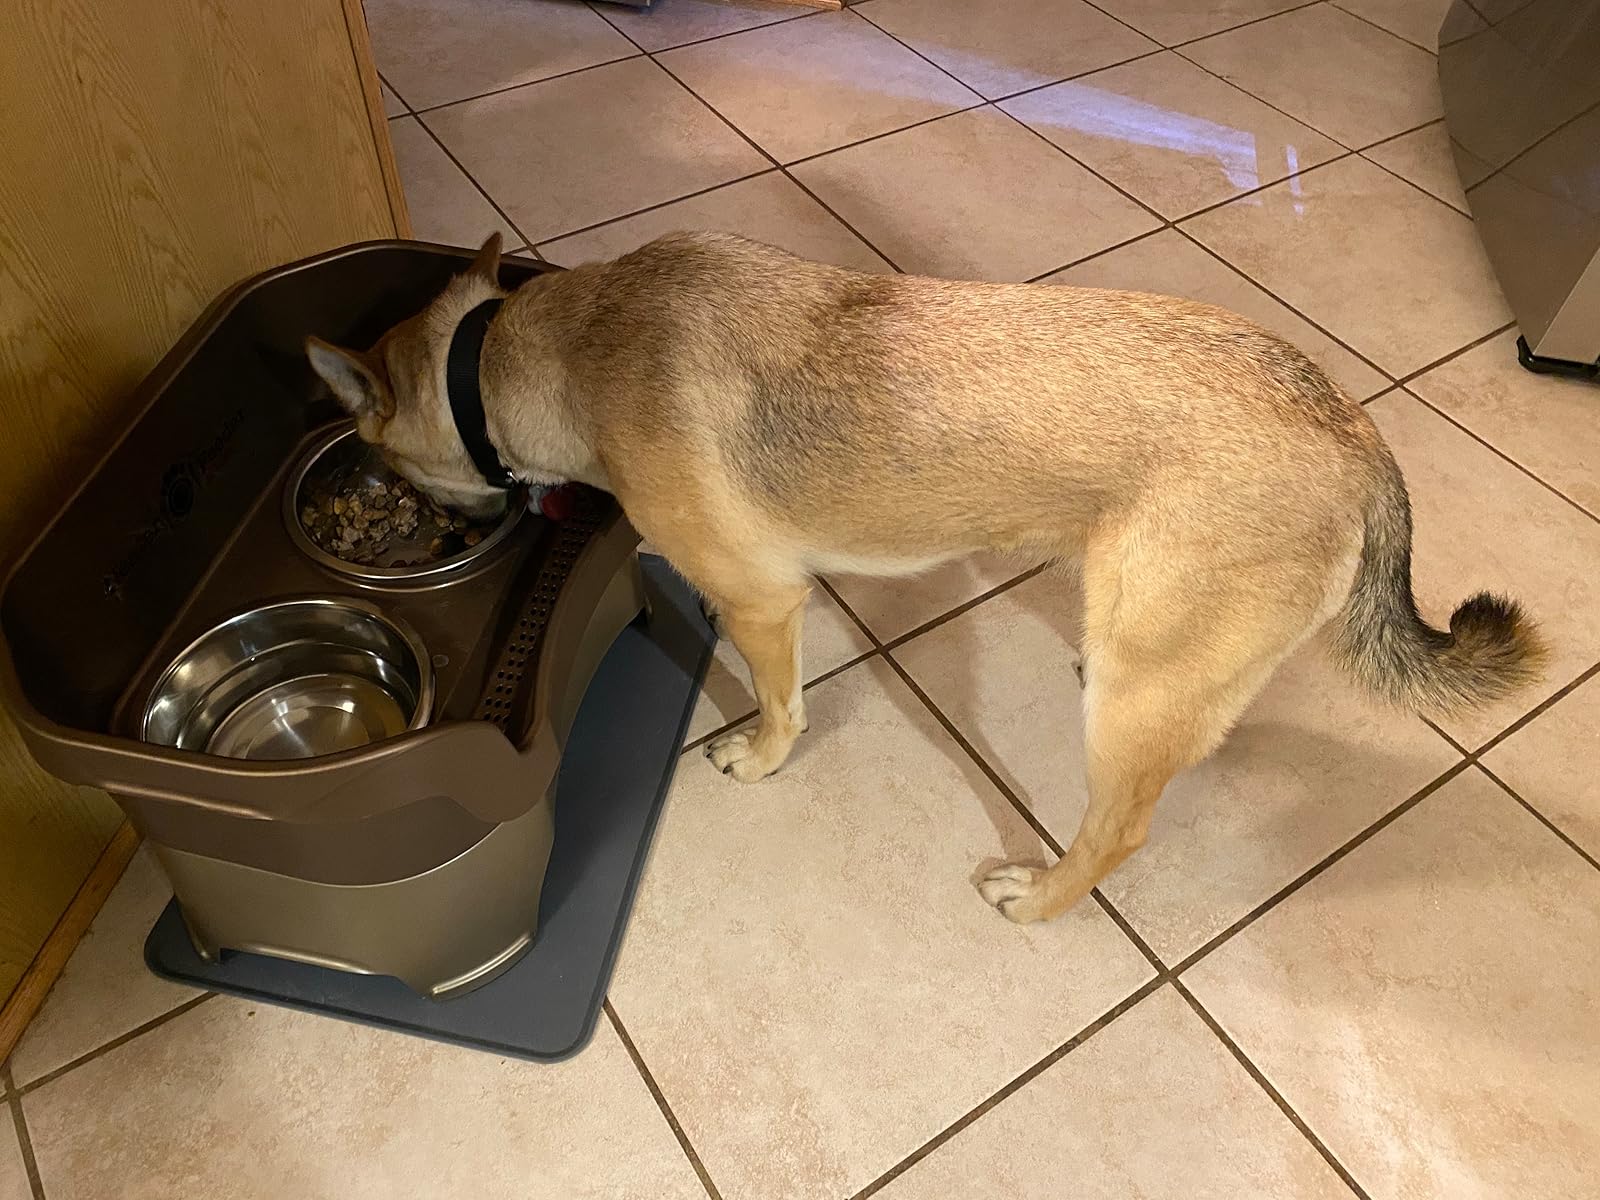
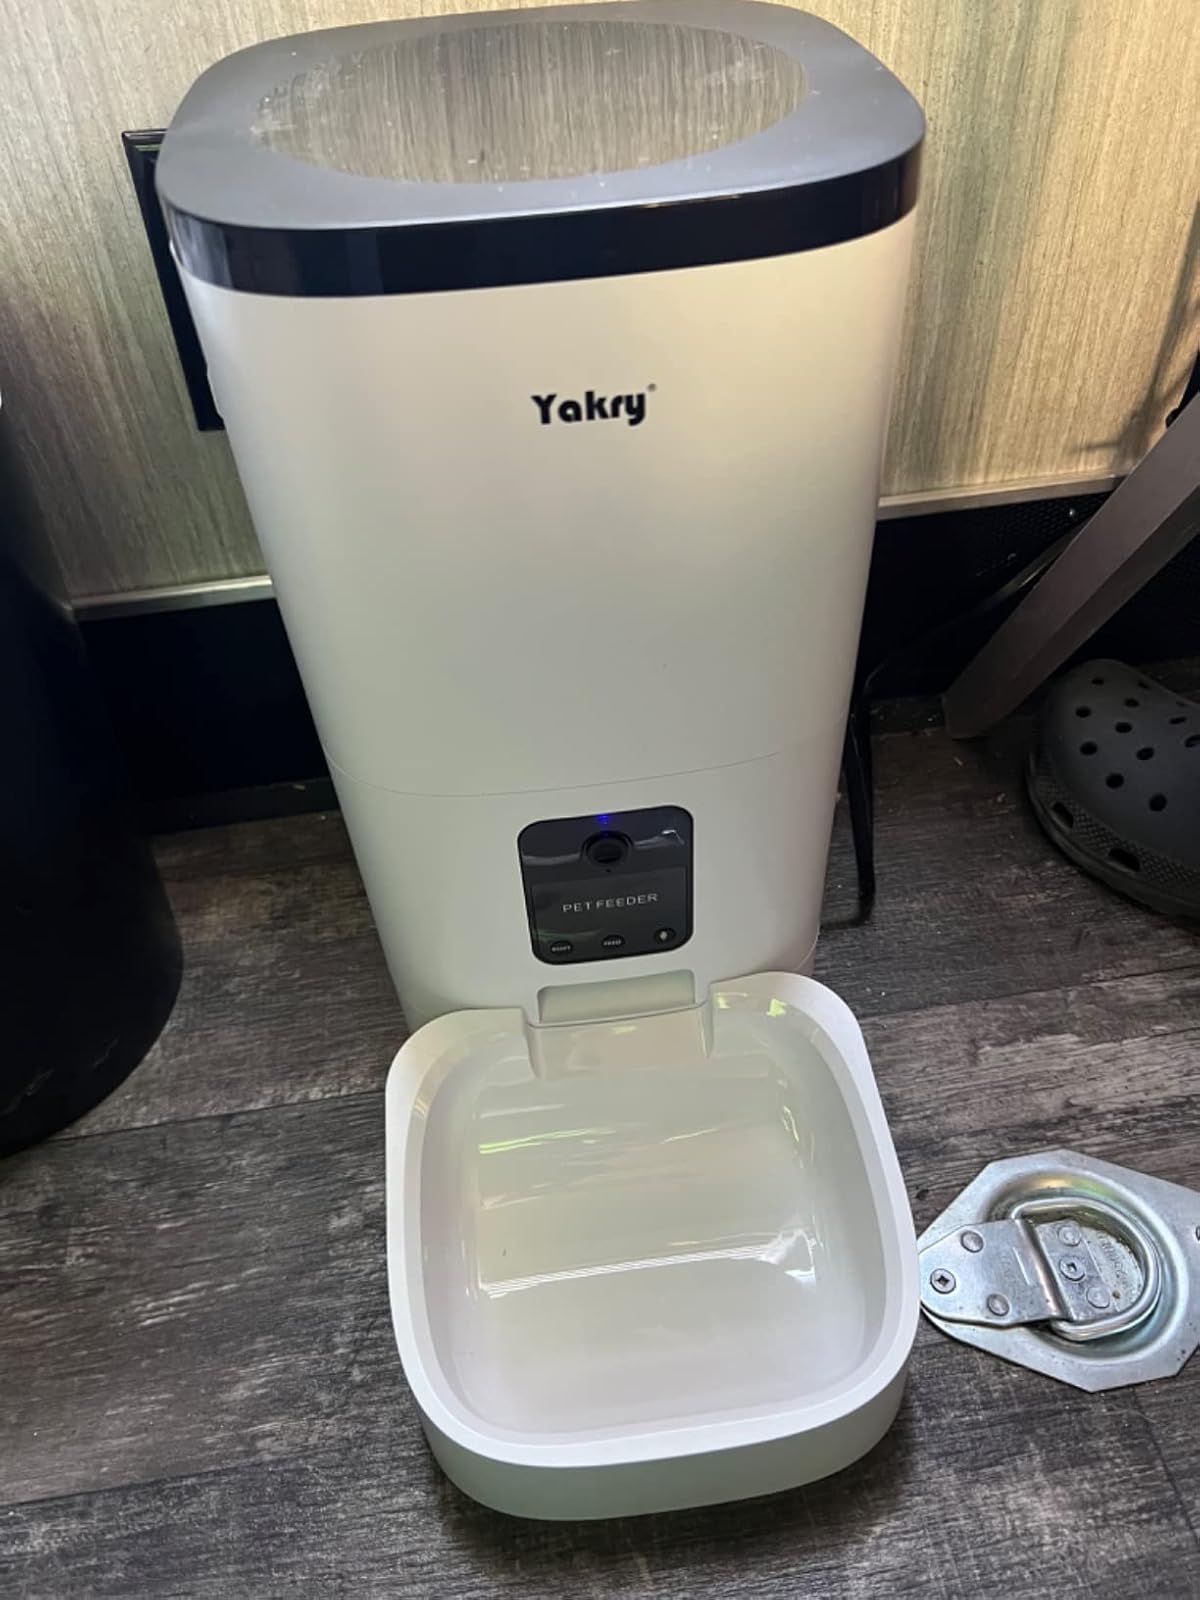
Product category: items_feeder
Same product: no